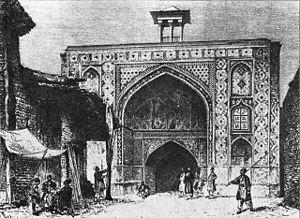
Qazvin est une ville d'Iran située à l'ouest de Téhéran et au pied des monts Elbourz. Qazvin est la capitale de la province portant son nom.
Un āb anbār est un réservoir traditionnel d'eau potable en Iran.